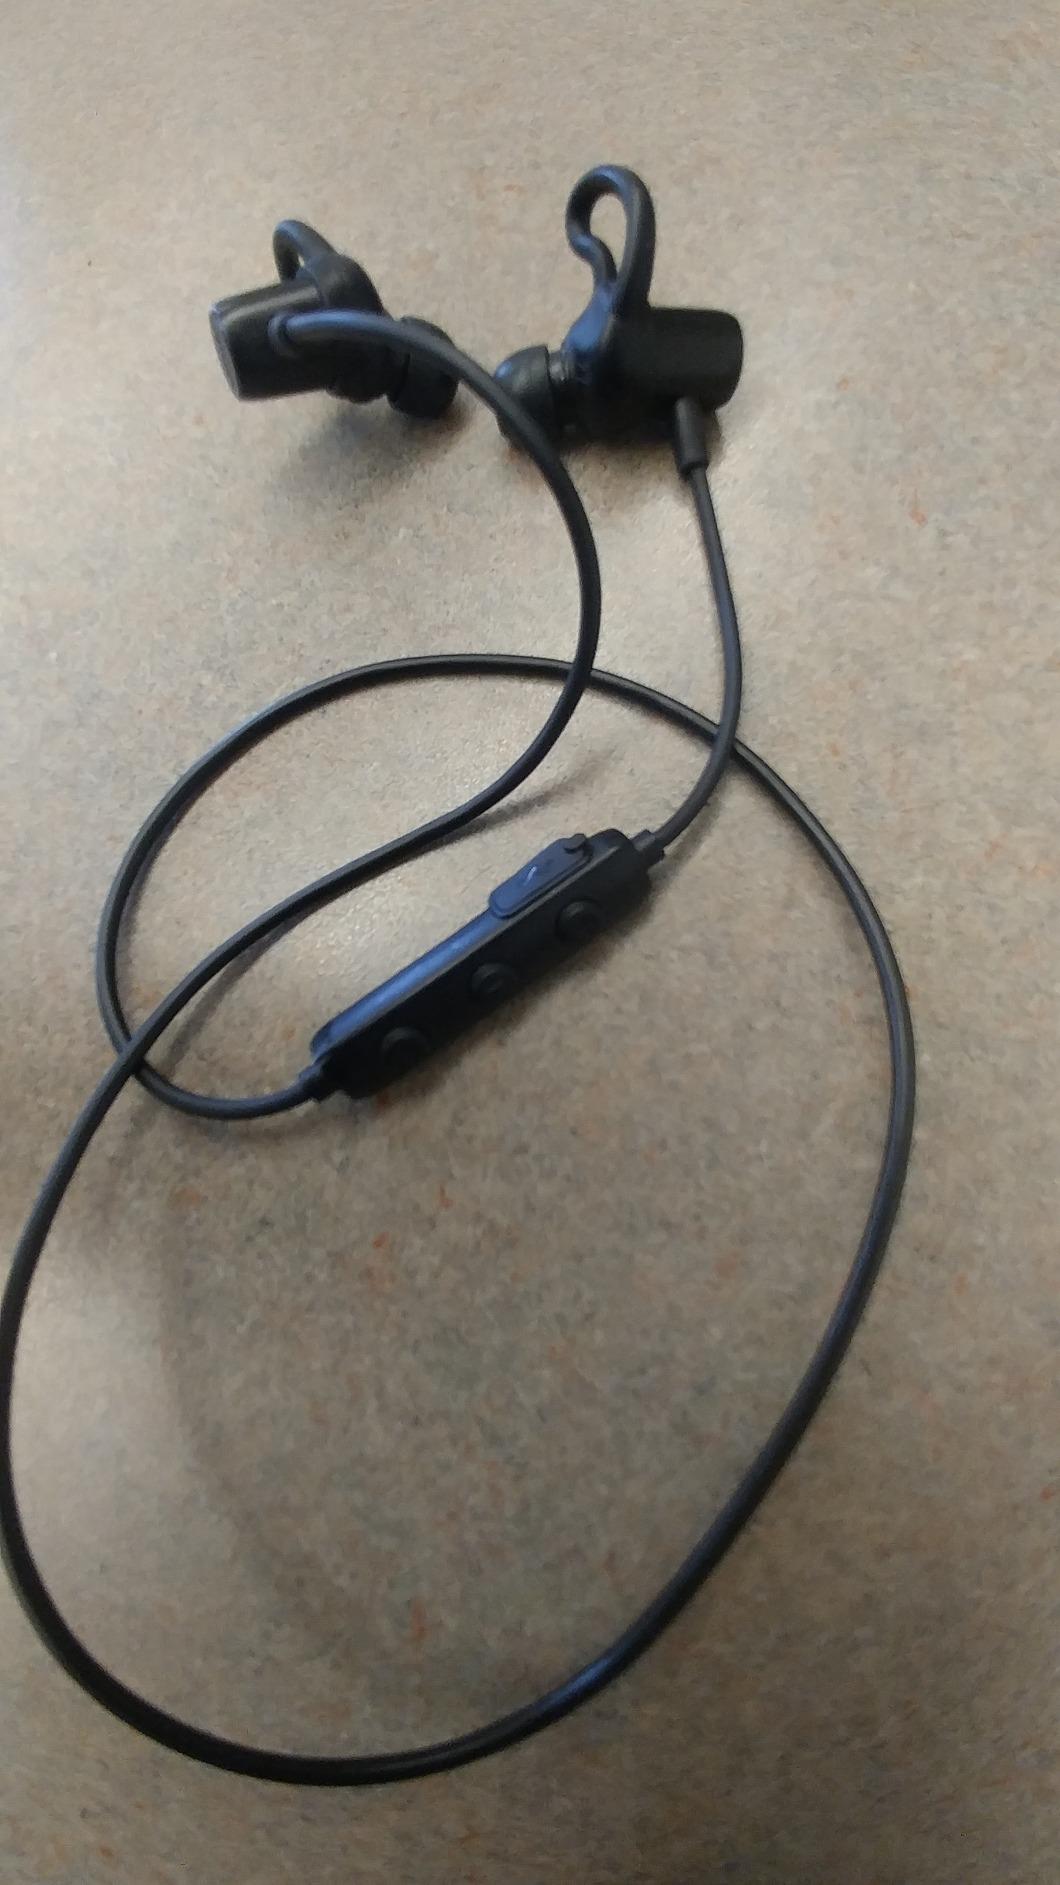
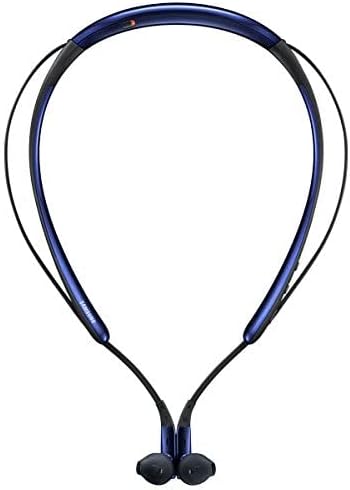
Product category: headphones
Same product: no